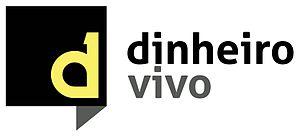
Dinheiro Vivo est une publication de référence sur l'économie portugaise, disponible le dimanche en supplément de Jornal de Notícias et Diário de Notícias et sur Internet.